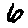
Label: 6